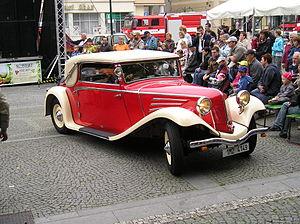
La Tatra 52 succéda à la Tatra 30 en 1930.